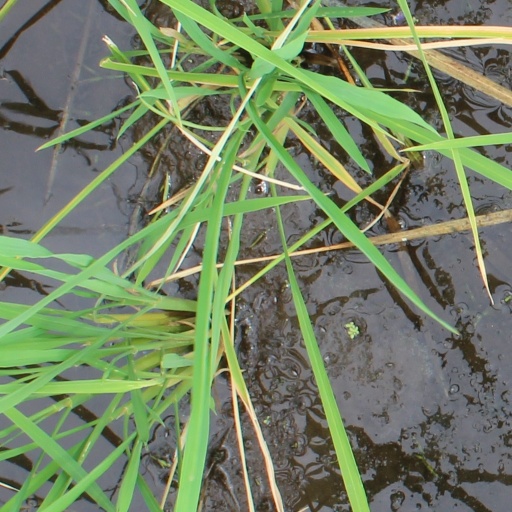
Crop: rice